The Crown: Joancoming: It's a Cleo Cleo Cleo Cleo World

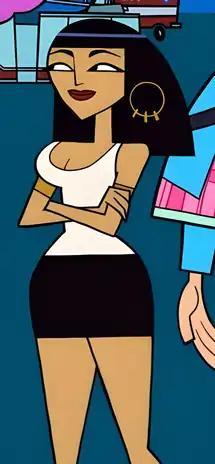
Christa Miller, recast as Cleo Smith with Mitra Jouhari due to whitewashing concerns, "reprises" the role in the episode via the plot element of Cleo hypnotising Miller's new character.

The episode was written by Judah Miller and directed by Kristen Morrison, premiering on Max simultaneously with the previous episode "Anxious Times at Clone High" on June 1, 2023. The middle part of the episode's title is a portmanteau of the first name of character of Joan of Arc and the concept of a homecoming, with the last part of the title referencing the 1963 comedy film "It's a Mad, Mad, Mad, Mad World". Christa Miller, who voiced Cleopatra "Cleo" Smith in the first season of "Clone High" and Candide Sampson in the revival after being recast with Mitra Jouhari due to retrospective whitewashing concerns, "reprises" the role in the episode via Cleo hypnotising Miller's new character (amongst other characters), who then speaks as Cleo's puppet for the episode's remainder.